Osbert Lancaster

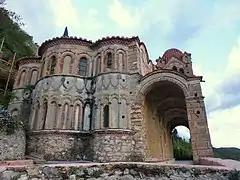
Pantanassa Monastery, Mystras about which Lancaster wrote in "Sailing to Byzantium" (1969)

Lancaster earned a living as a freelance artist, producing advertising posters, Christmas cards, book illustrations and a series of murals for a hotel. In 1934 he secured a regular post with "The Architectural Review", which was owned by a family friend and of which Betjeman was assistant editor. The magazine had a reputation as "the mouthpiece of the modernist movement", employing leading proponents such as Ernő Goldfinger and Nikolaus Pevsner. Despite describing the Bauhaus style as "balls", Lancaster was not anti-modernist, but he joined Betjeman and Robert Byron in advancing the countervailing value of more traditional architecture. Chief among his many activities for "The Architectural Review" was reviewing books, particularly those on art. His biographer James Knox comments that Lancaster's taste was already assured, appreciating the diverse gifts of contemporary artists including Edward Burra, Giorgio de Chirico, Edward Wadsworth and Paul Nash.